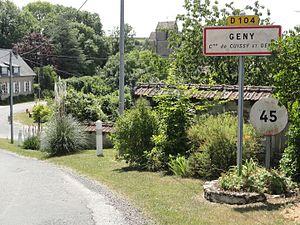
Cuissy-et-Geny (Aisne) city limit sign
Cuissy-et-Geny est une commune française située dans le département de l'Aisne, en région Hauts-de-France.